Tazkirul Quran

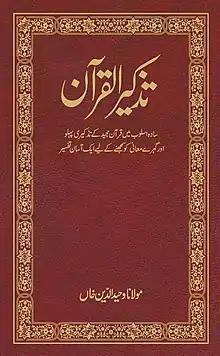
Tazkirul Quran Urdu

Tazkirul Quran is an Urdu translation and commentary on the Qur'an, written by Maulana Wahiduddin Khan, in 1985. First published in Arabic in 2008 from Cairo as al-Tadhkir al-Qawim fi Tafsir al-Quran al-Hakim, the work has also been translated into Hindi and English. The English version was published by Goodword Books in 2011 as The Quran Translation and Commentary with Parallel Arabic Text.